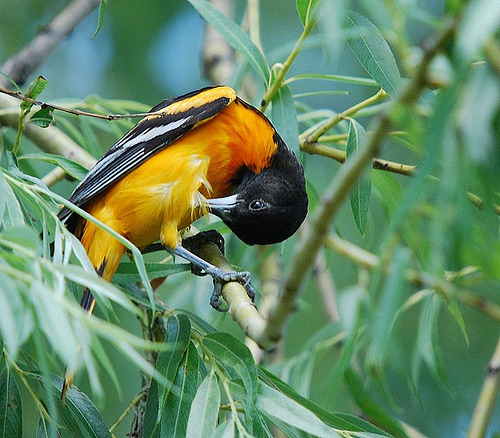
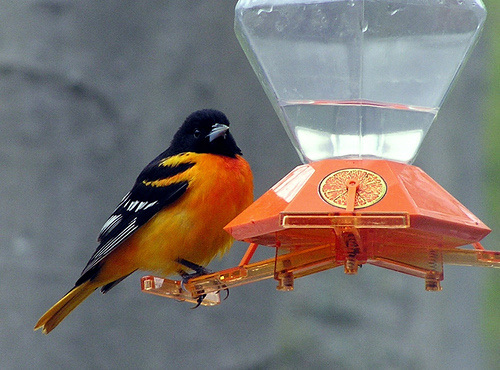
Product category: misc
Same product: yes